Islamic Emirate of Afghanistan (1996–2001)

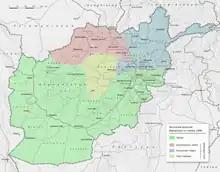
A German map showing the political status of Afghanistan in the fall of 1996, just after the Taliban conquered Kabul

The goal of the Islamic Emirate of Afghanistan during the period 1996 to 2001 was to return the order of Abdur Rahman ("the Iron Emir") by the re-establishment of a state with Pashtun dominance within the northern areas. The Taliban sought to establish an Islamic government through law and order alongside a strict interpretation of Islamic law, in accordance with the Hanafi school of Islamic jurisprudence and the religious guidance of Mullah Omar, upon the entire land of Afghanistan. By 1998, the Taliban controlled 90% of Afghanistan under their interpretation of "Sharia".